Nigerian labour law

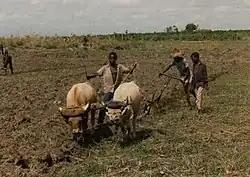
A group of men in Africa ploughing with oxen.

The Labour Act of 2004 set the standard for the minimum amount of naira a worker in Nigeria is supposed to make. In 2004 the minimum wage was set to ₦5,500.00 per month. In 2011, the National Minimum Wage Act of 2011 set the minimum wage to ₦18,000.00 per month. The Labour Act of 2004 also has an exception that states that any establishment which employs fewer than 50 workers does not have to abide to the Nigerian minimum wage. In 2019, a new implementation for an increase to more than 50,000 Naira was advocated but later settled to 30,000 Naira which has commenced payment at that rate.